AIBO

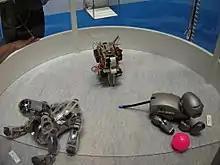
Two AIBO prototypes and transparent ERS-7

Dr. Toshitada Doi is credited as AIBO's original progenitor: in 1994 he had started work on robots at CSL with artificial intelligence expert Masahiro Fujita. Fujita felt that the robot's behaviors needed to "be sufficiently complex or unexpected so that people keep an interest in watching or taking care of it". Fujita argued at the time that, while technologies such as voice recognition and vision were not mature enough for critical applications, their limited capabilities could be a novel, interesting and attractive feature for "appropriately designed entertainment robots". His early monkey-like prototype "MUTANT" included behaviors such as tracking a yellow ball, shaking hands, karate strikes and sleeping, which were later adopted in AIBOs. Fujita received the IEEE Inaba Technical Award for Innovation Leading to Production for AIBO as "the world's first mass-market consumer robot for entertainment applications".